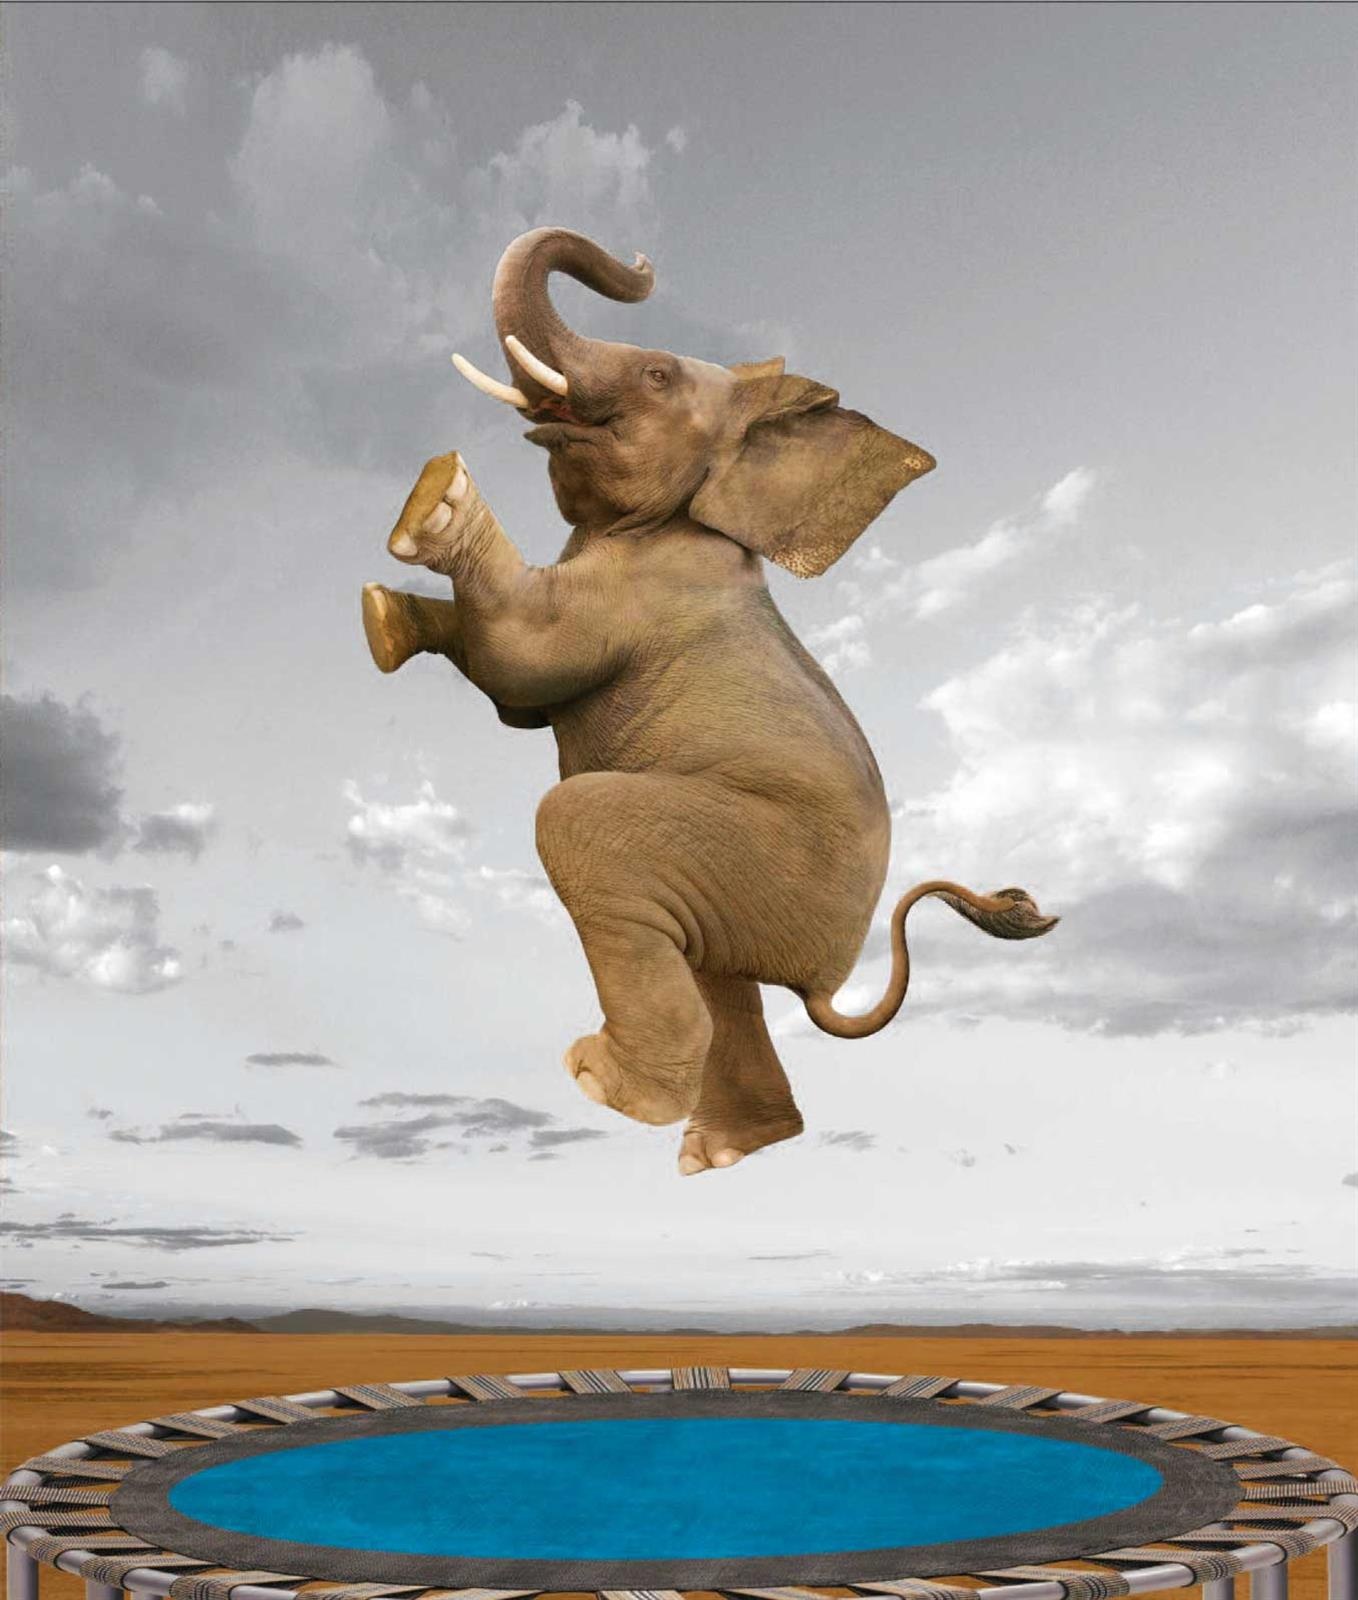
G419 Hip! Hip! Hooray!
Brand: Portfolio Cards
Range: The Grove Quirky black & white photography with a splash of colour Finished with a gloss varnish. Sold in trade units of 6 Caption: Blank Size: 146x170mm
Category: Arts & Entertainment > Party & Celebration > Party Supplies > Advice Cards